New York State Bicycle Route System

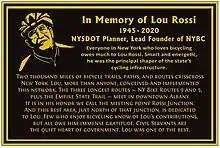

The two longest cross-state routes, the east-west Bike Route 5 and the north-south Bike Route 9, intersect in downtown Albany. They meet alongside the Hudson River. This emblematic point is known as Rossi Junction. A rest area here was dedicated to the late Lou Rossi. He was a committed civil servant who, more than anyone, was instrumental in bringing about the State’s system of signed bike routes. He typified the dedicated state workers who work and live in Albany.